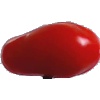
Label: Tomato 2